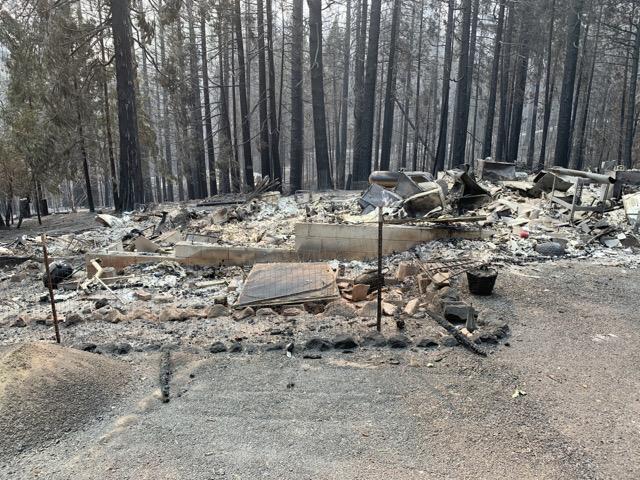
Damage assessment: destroyed